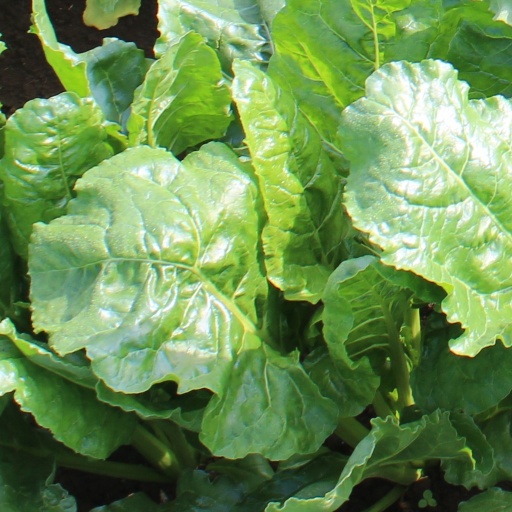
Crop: sugar beet